David

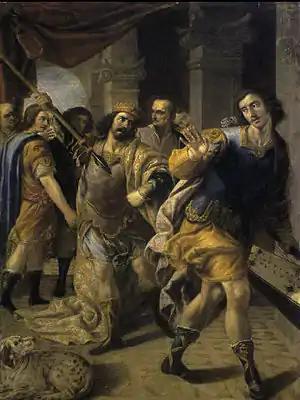
Saul threatening David, by José Leonardo

Saul sets David over his army. All Israel loves David, but his popularity causes Saul to fear him ("What else can he wish but the kingdom?"). Saul plots his death, but Saul's son Jonathan, who loves David, warns him of his father's schemes and David flees. He goes first to Nob, where he is fed by the priest Ahimelech and given Goliath's sword, and then to Gath, the Philistine city of Goliath, intending to seek refuge with King Achish there. Achish's servants or officials question his loyalty, and David sees that he is in danger there. He goes next to the cave of Adullam, where his family joins him. From there he goes to seek refuge with the king of Moab, but the prophet Gad advises him to leave and he goes to the Forest of Hereth, and then to Keilah, where he is involved in a further battle with the Philistines. Saul plans to besiege Keilah so that he can capture David, so David leaves the city in order to protect its inhabitants. From there he takes refuge in the mountainous Wilderness of Ziph.